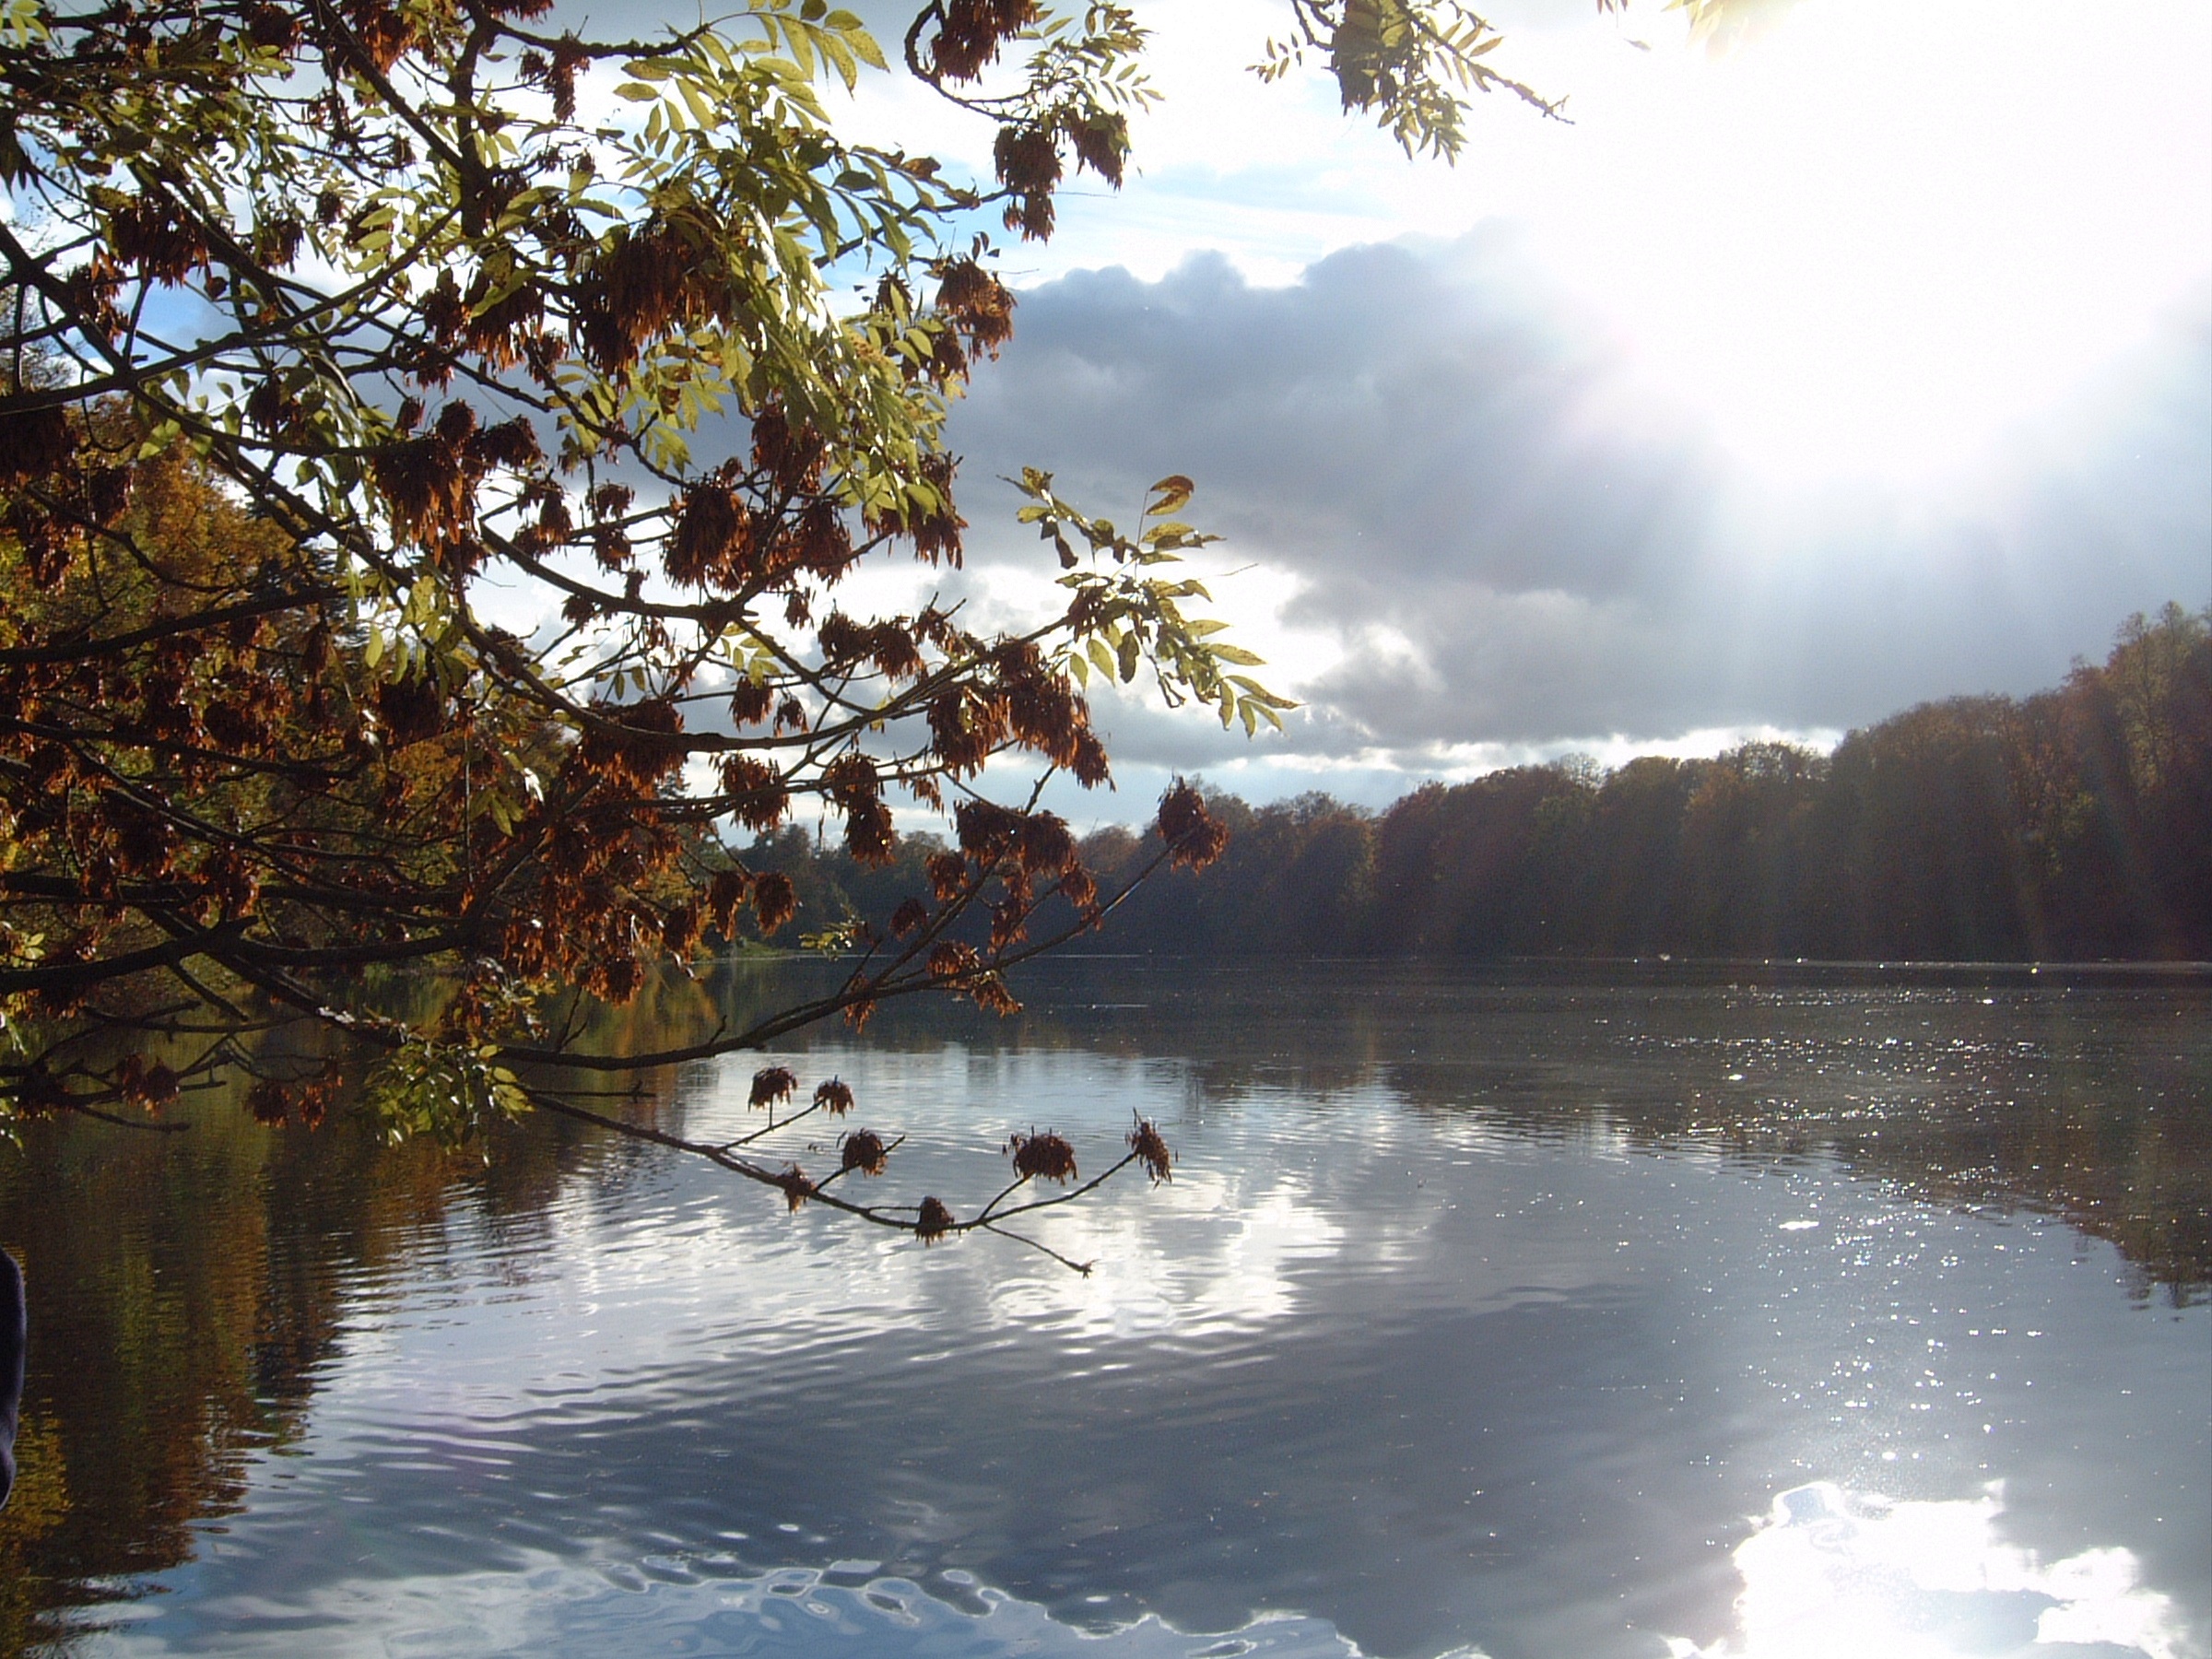
landscape, tree, water, nature, outdoor, snow, winter, plant, sun, sunlight, morning, leaf, flower, lake, river, summer, pond, bush, foliage, green, reflection, autumn, park, season, waterway, body of water, duck, boating, bright, water bird